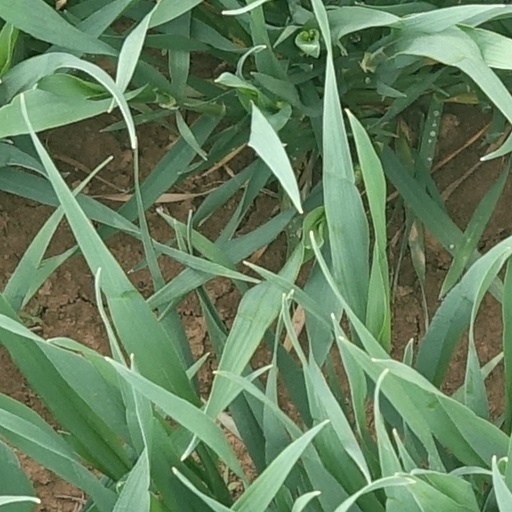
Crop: wheat